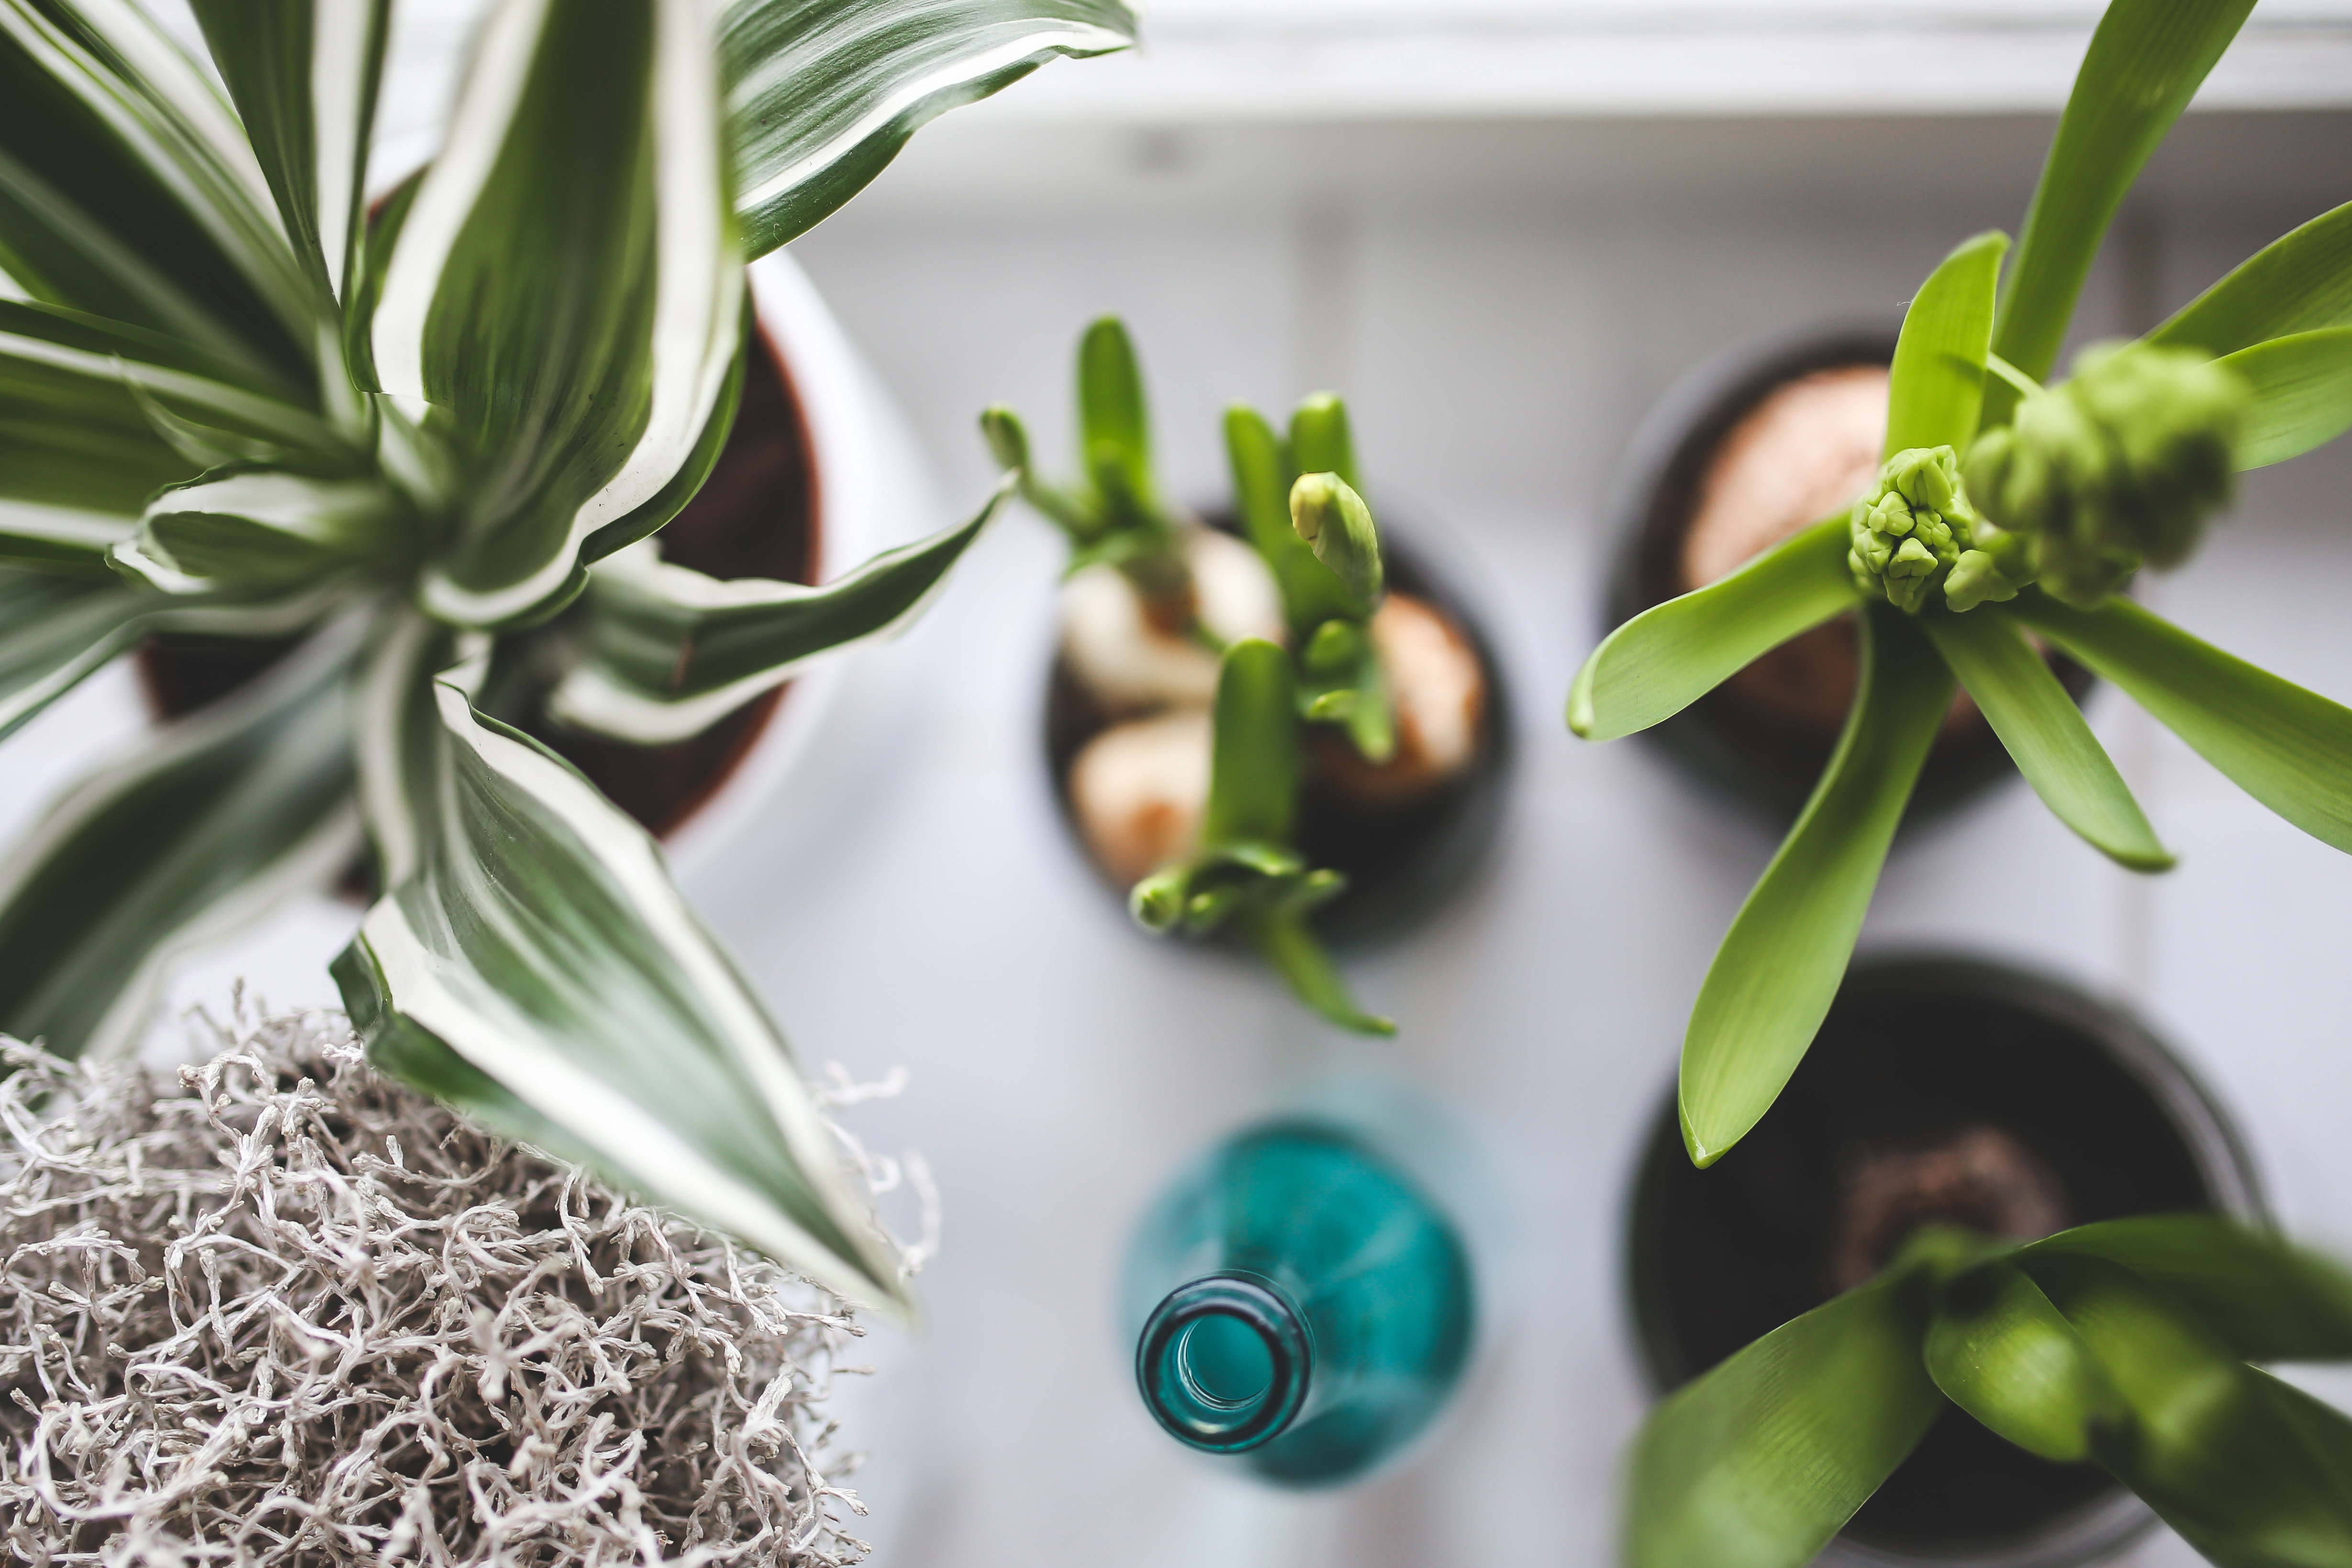
branch, plant, leaf, flower, green, produce, botany, bottle, decor, flora, zen, plants, floristry, pots, flowering plant, floral design, land plant, flower arranging